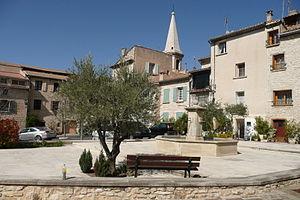
Place avec fontaine à Saint-Didier (Vaucluse)
Saint-Didier est une commune française située dans le département de Vaucluse, en région Provence-Alpes-Côte d'Azur.